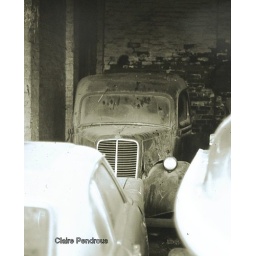
I came across this old 1946 Fordson 10cwt van dumped inside a barn on a farm in Staffordshire in 1979.